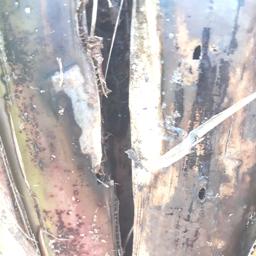
Label: PSEUDOSTEM WEEVIL